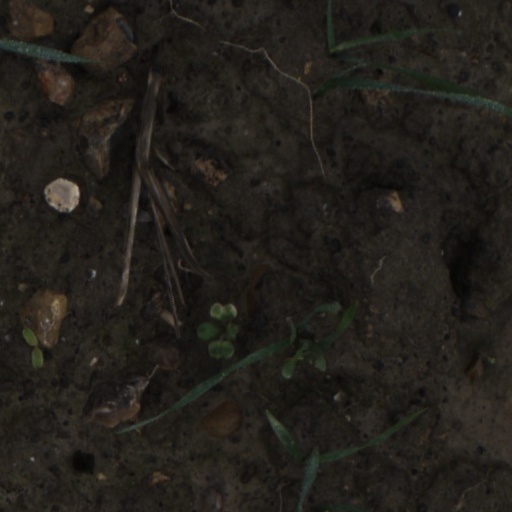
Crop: wheat